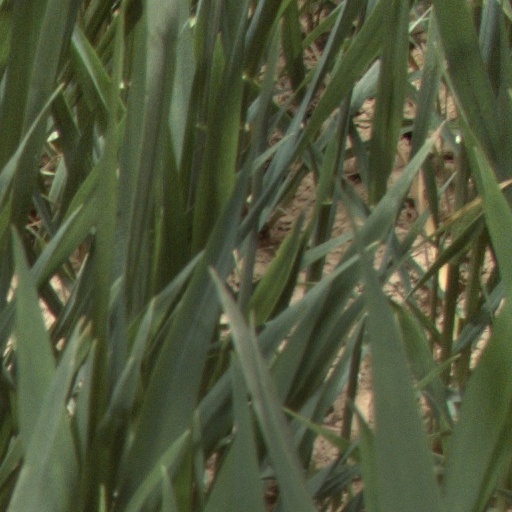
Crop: wheat